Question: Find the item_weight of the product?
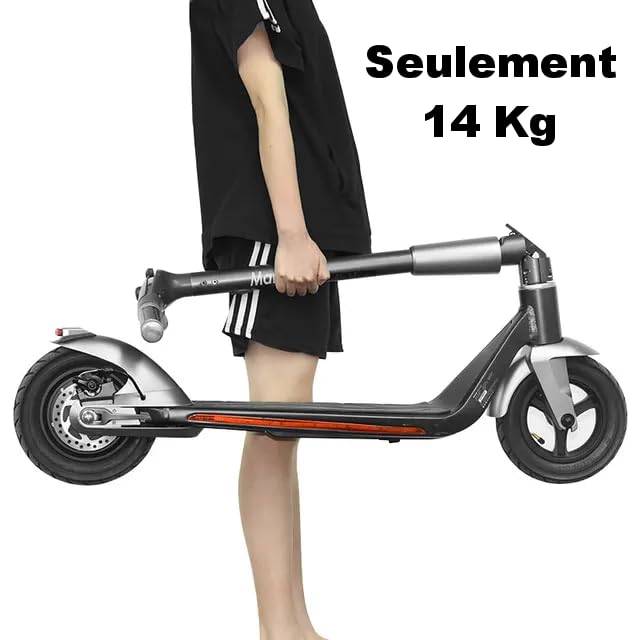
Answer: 14.0 kilogram